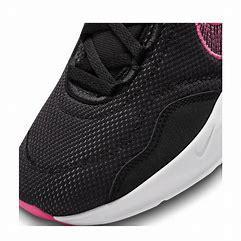
Brand: Nike
Model: Legend Essential 3 Next Nature